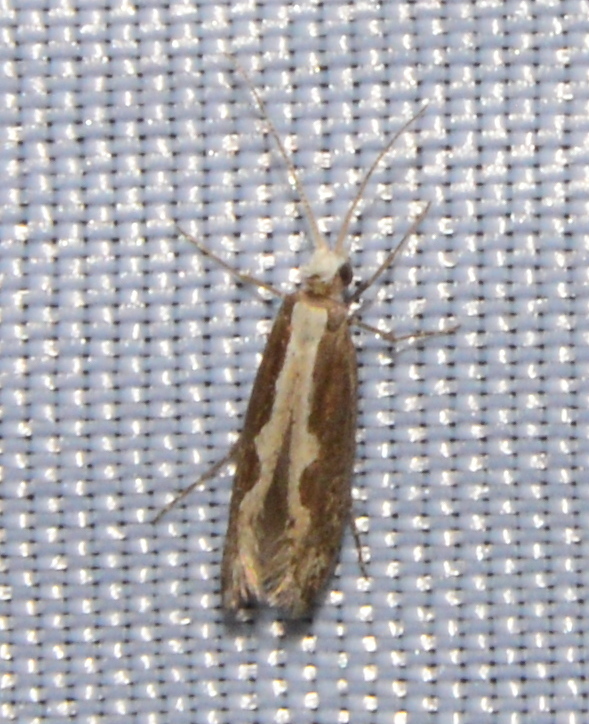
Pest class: diamondback_moth